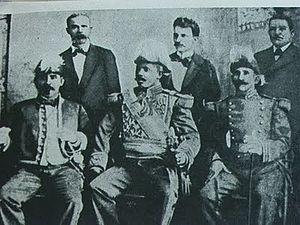
La République dominicaine occupe les deux-tiers de l'est de l'île d'Hispaniola, dans les Grandes Antilles. Le tiers occidental de l'île appartient à Haïti.